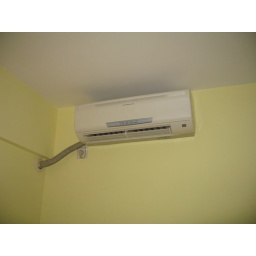
i have wall mounted air conditioners in my office and bedroom